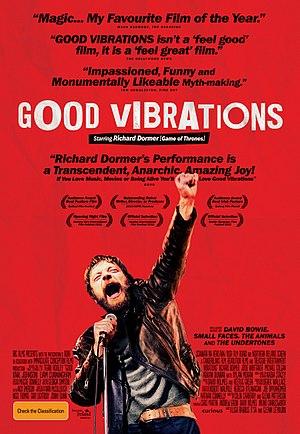
Affiche du film good vibrations